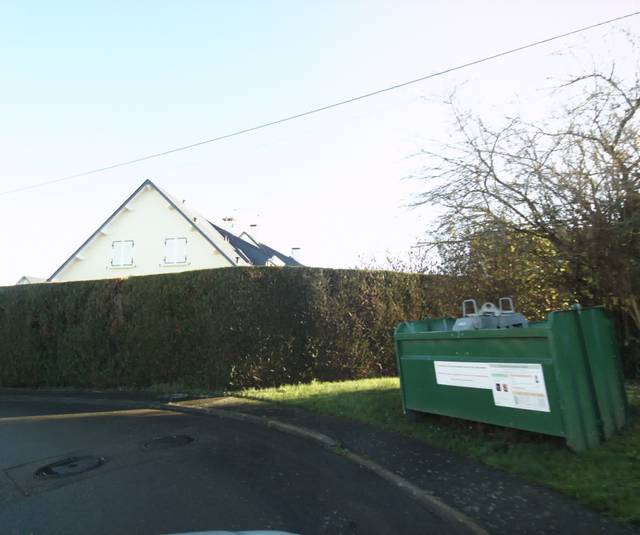
Region: France
Coordinates: 48.017, 0.2218